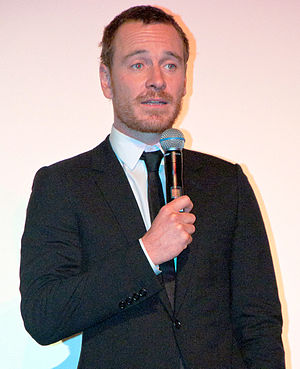
Michael Fassbender
Fassbender at the 2011 Toronto International Film Festival
Michael Fassbender er en tysk-irsk skuespiller. Han er bedst kendt for at spille Lt Archie Hicox i Quentin Tarantino's Inglourious Basterds og Magneto i superheltefilmen X-Men: First Class. Hans andet filmarbejde omfatter Jane Eyre, Sky One tv-serien Hex, HBO miniserien Kammerater i krig, Zack Snyder's 300, og den BAFTA-vindende film Hunger fra 2008 The Snowman 2017. Desuden blev han nomineret til en Academy Award for sin rolle som Edwin Epps i 12 Years a Slave i 2014.